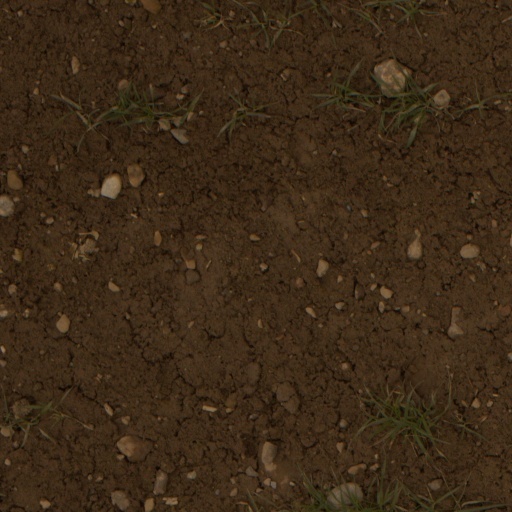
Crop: wheat